NH Collection Colombo

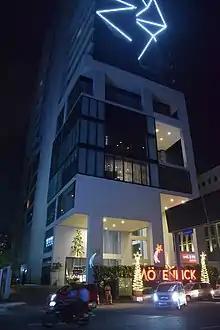
The entrance of the hotel

The hotel was declared open on 9 January 2017 by President Maithripala Sirisena. It is the first five-star hotel in Colombo in 25 years. The hotel has won the "Sri Lanka's Leading Hotel" award and the "Sri Lanka's Leading Hotel Suite" award at the World Travel Awards in 2017, 2018, and 2019. Roshan Perera, the new general manager, was appointed to the hotel in December 2020.